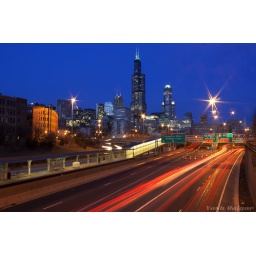
Taken from the bridge above the blue line stop UIC - Halsted! Today really felt like spring.